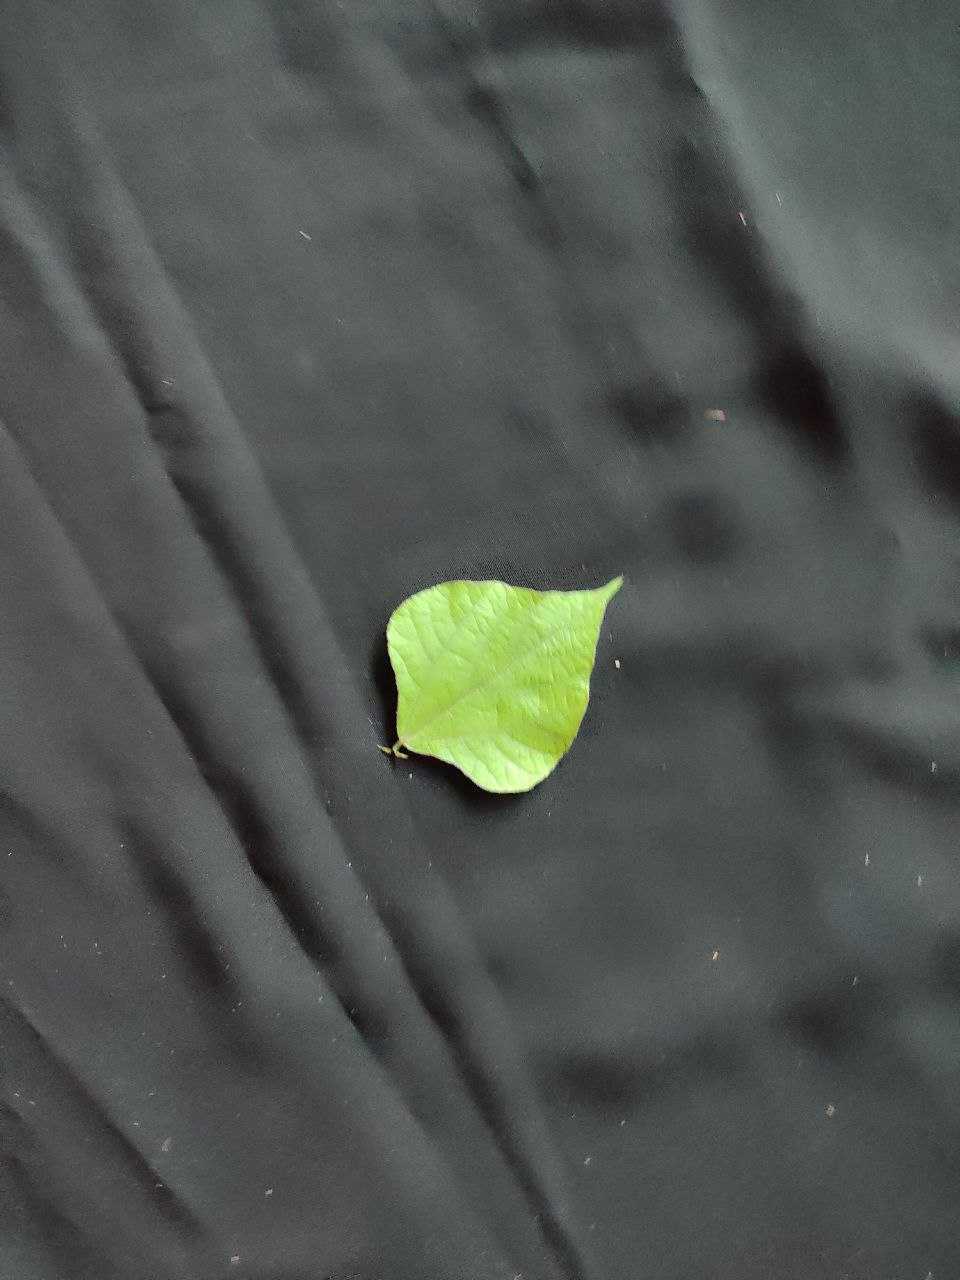
Crop: bean
Leaf condition: Fresh Leaf